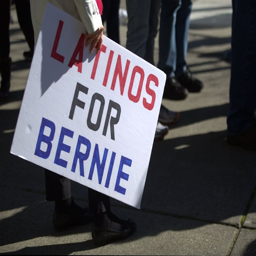
a woman holds a sign as she wait in line for friday 's campaign rally for politician .